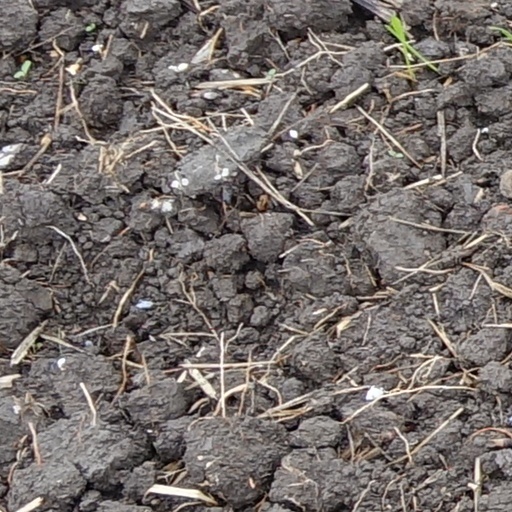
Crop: wheat